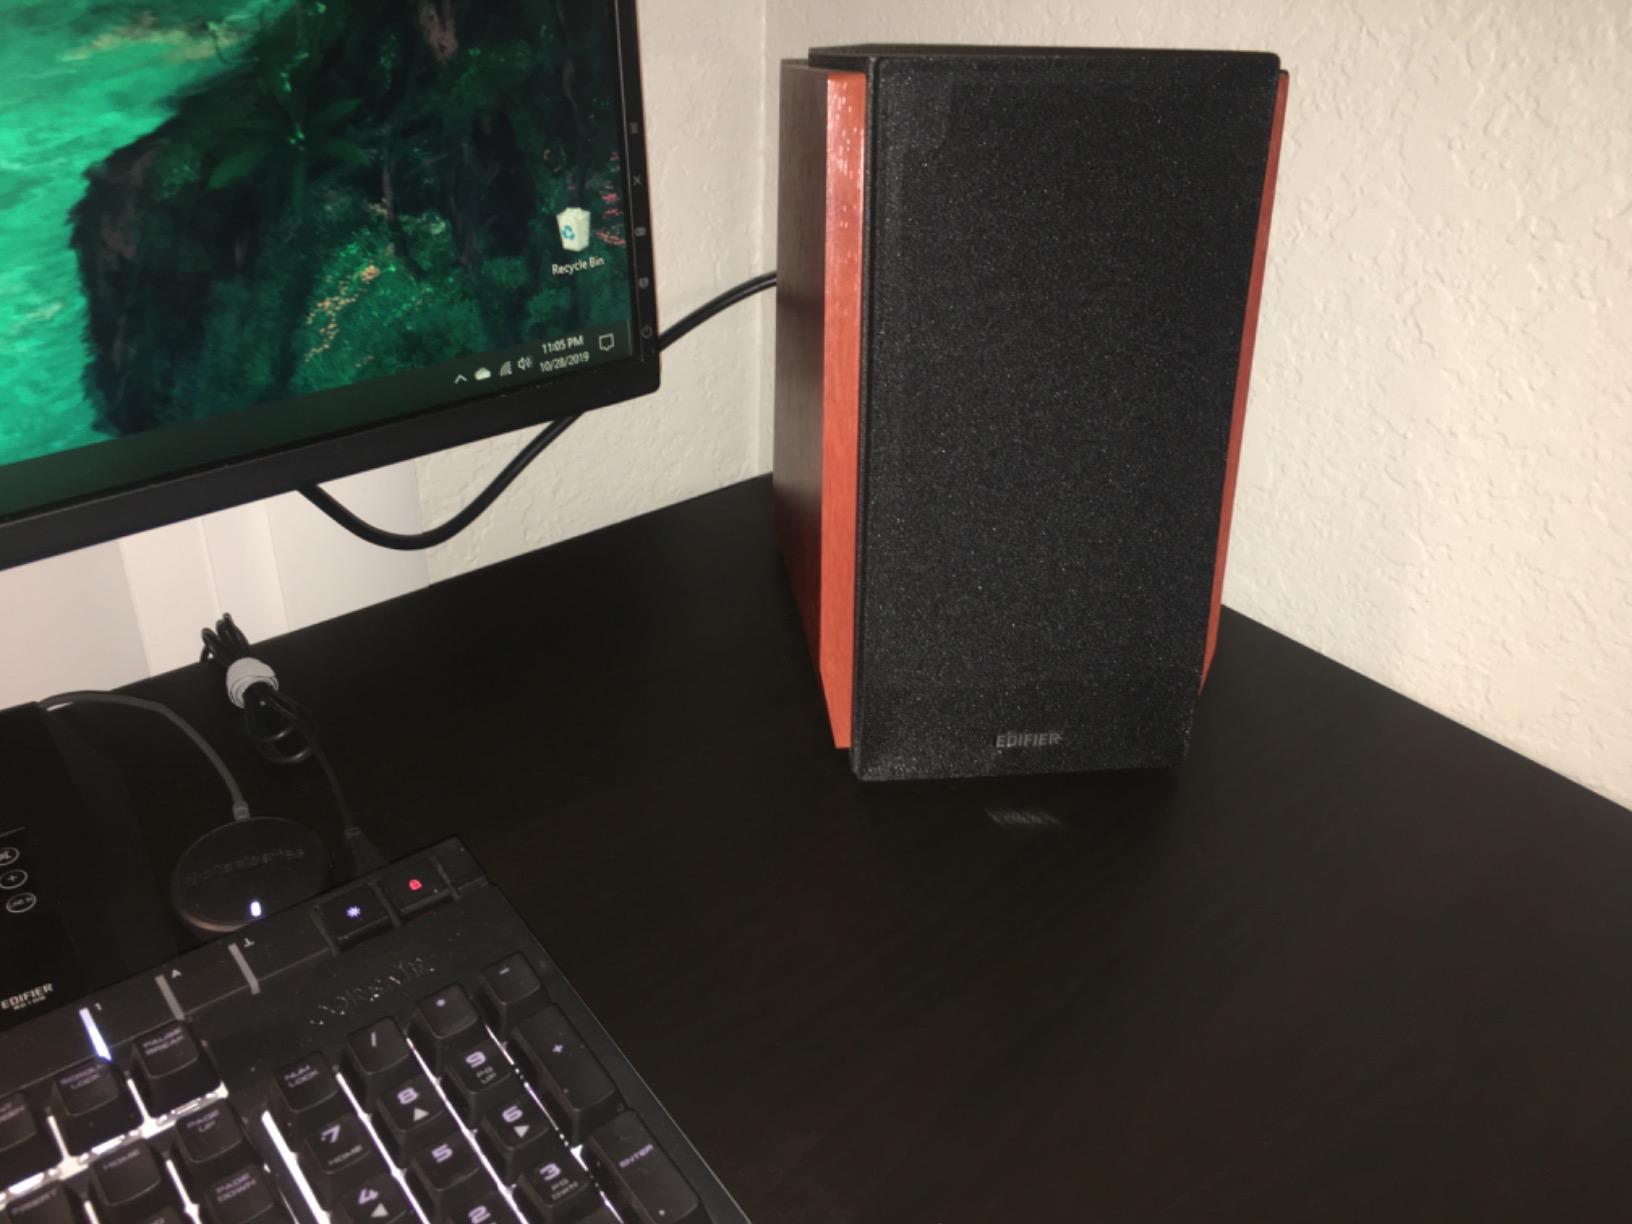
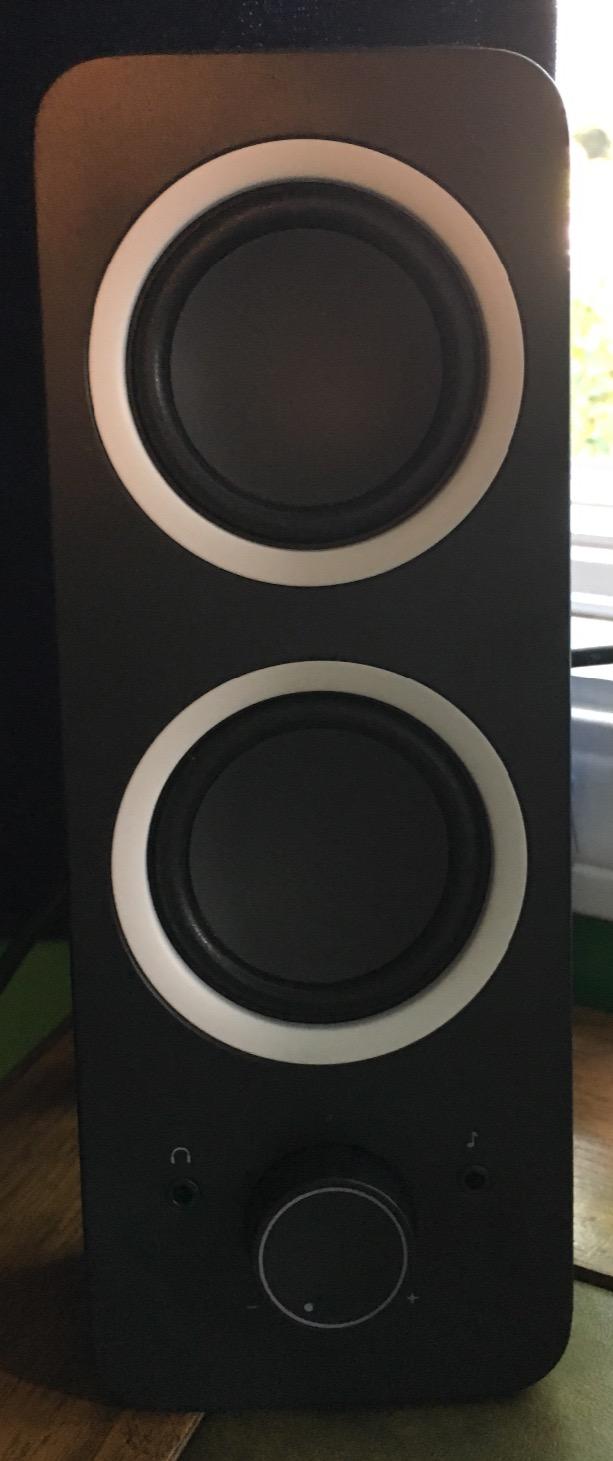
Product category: speaker
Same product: no